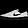
Label: Sneaker